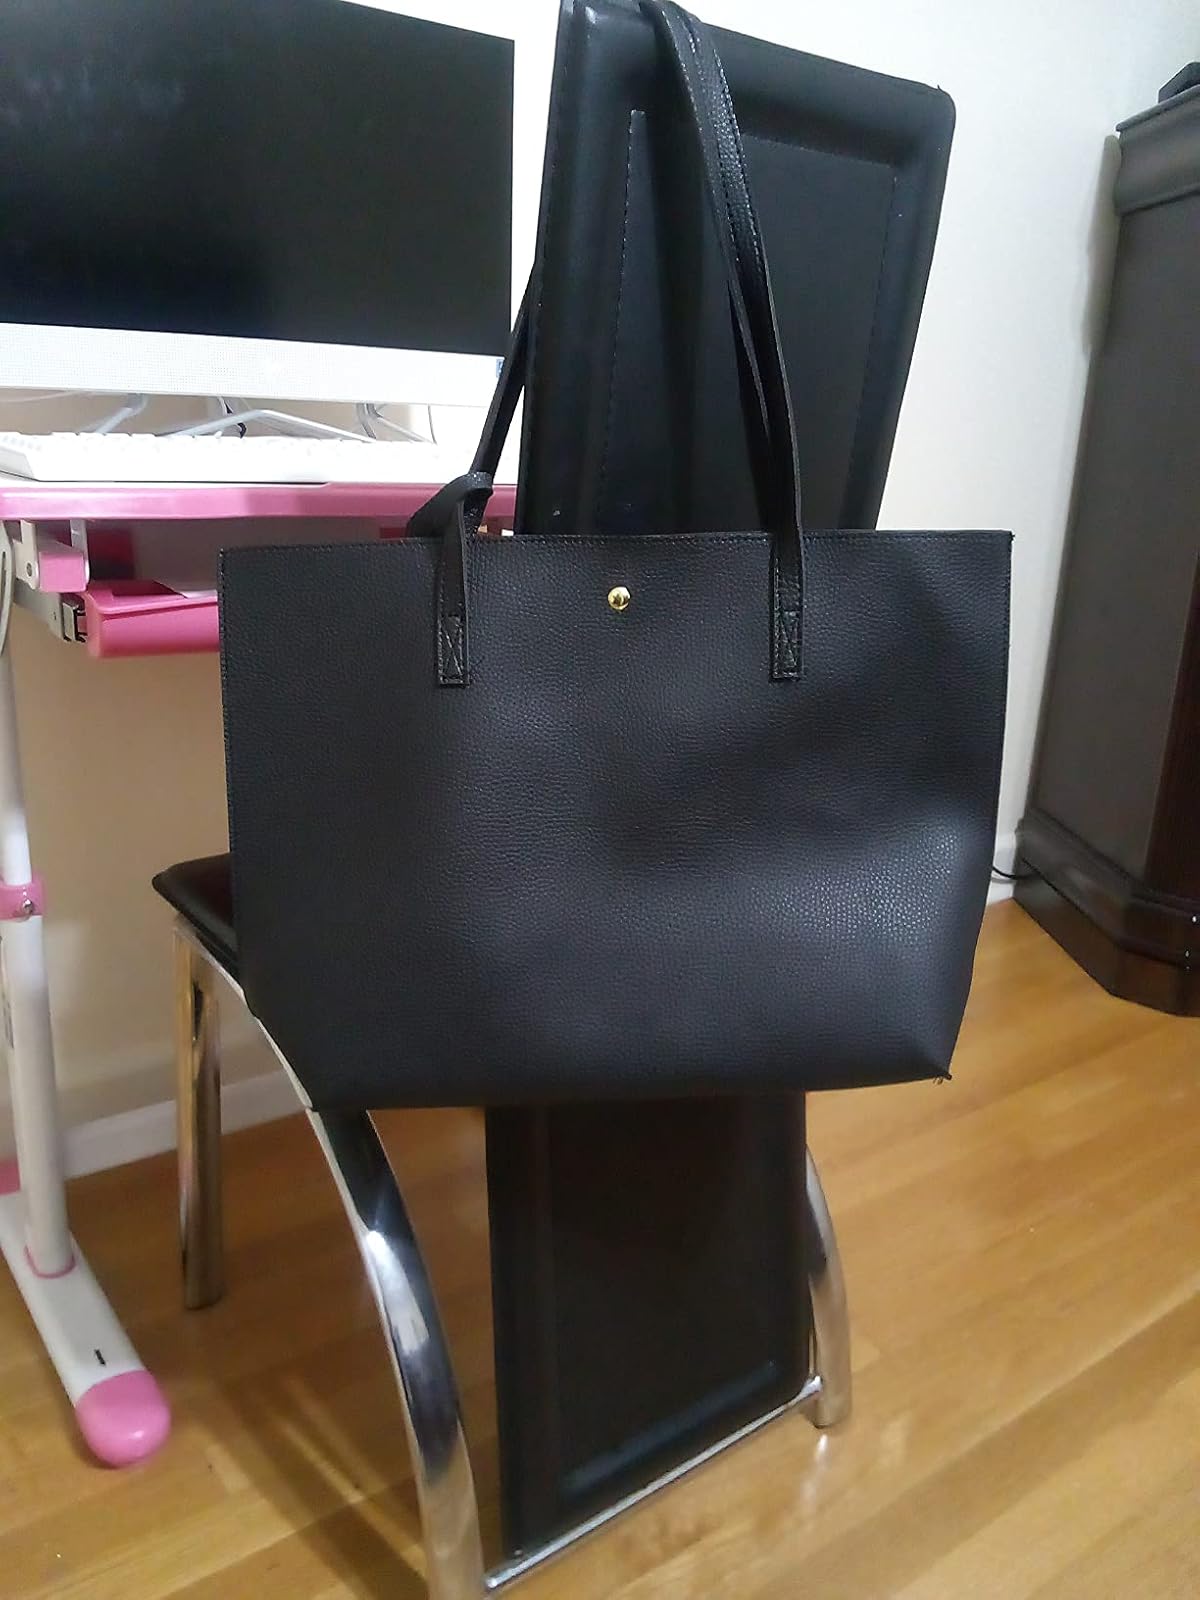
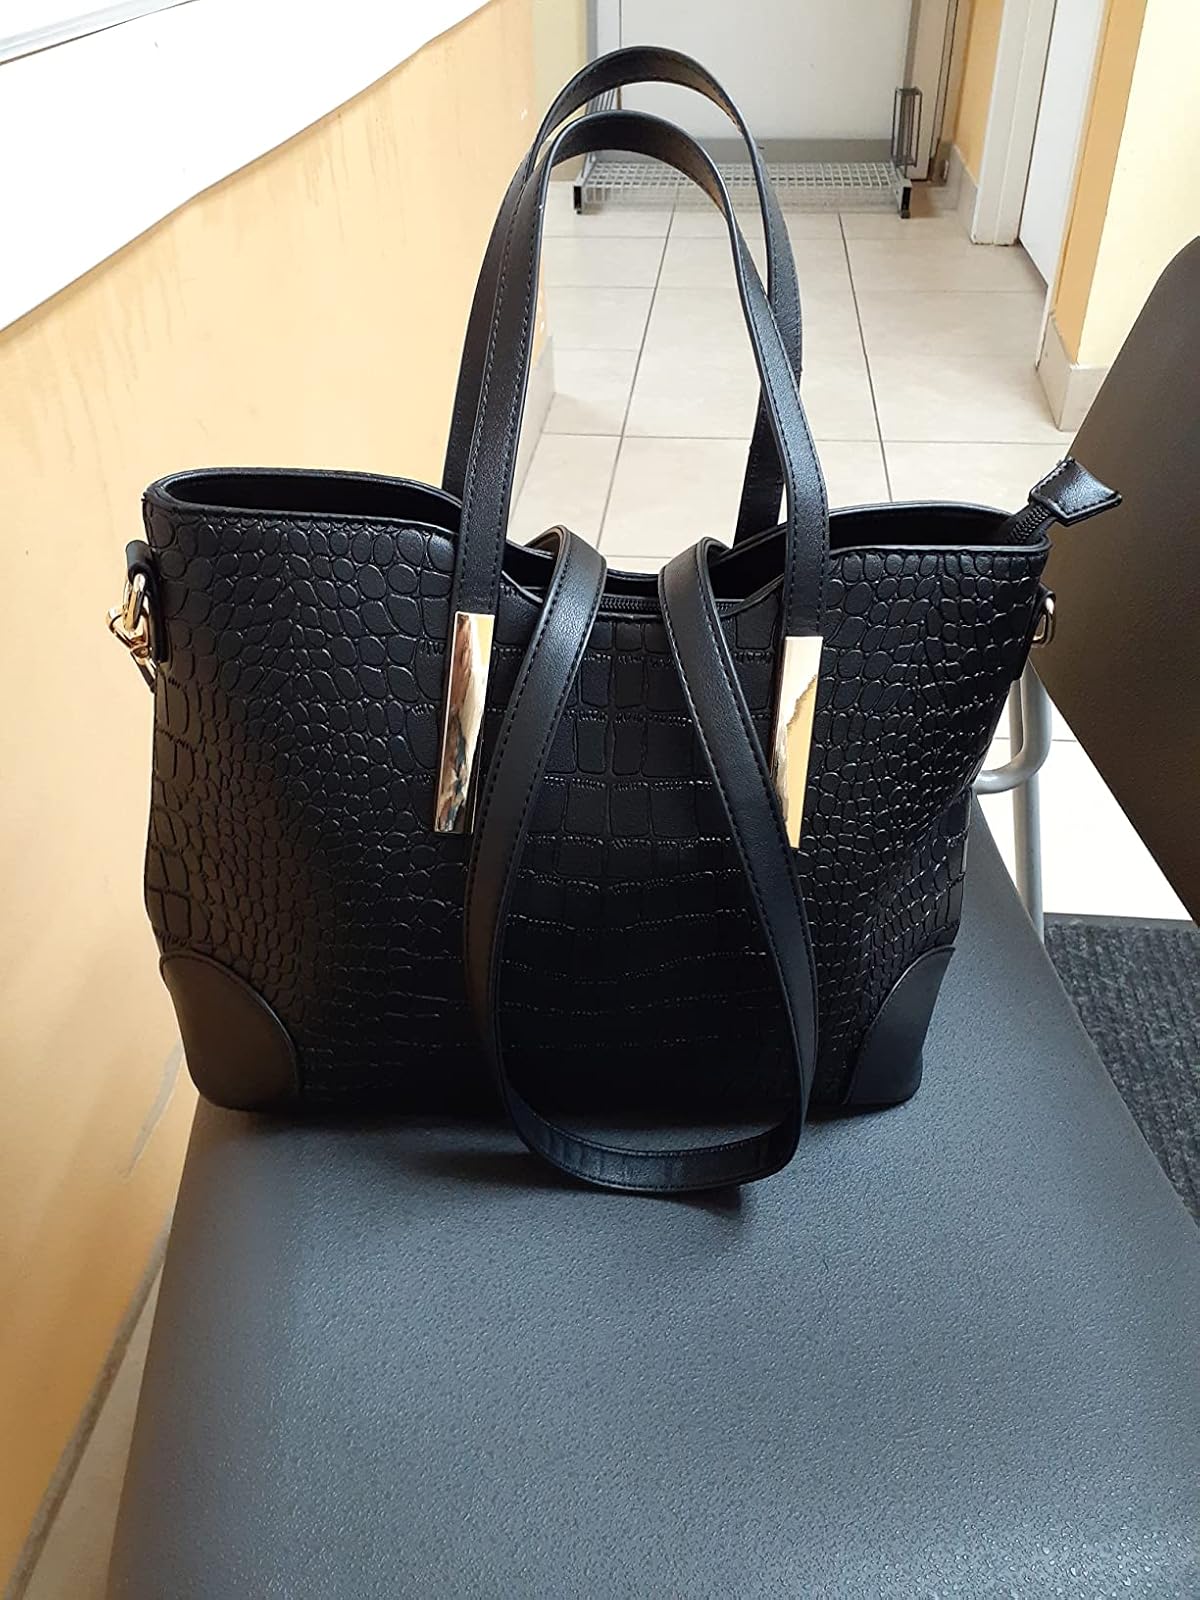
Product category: accessories_handbag
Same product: no